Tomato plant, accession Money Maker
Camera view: tilt-top (135 deg); turntable rotation: 30 degrees
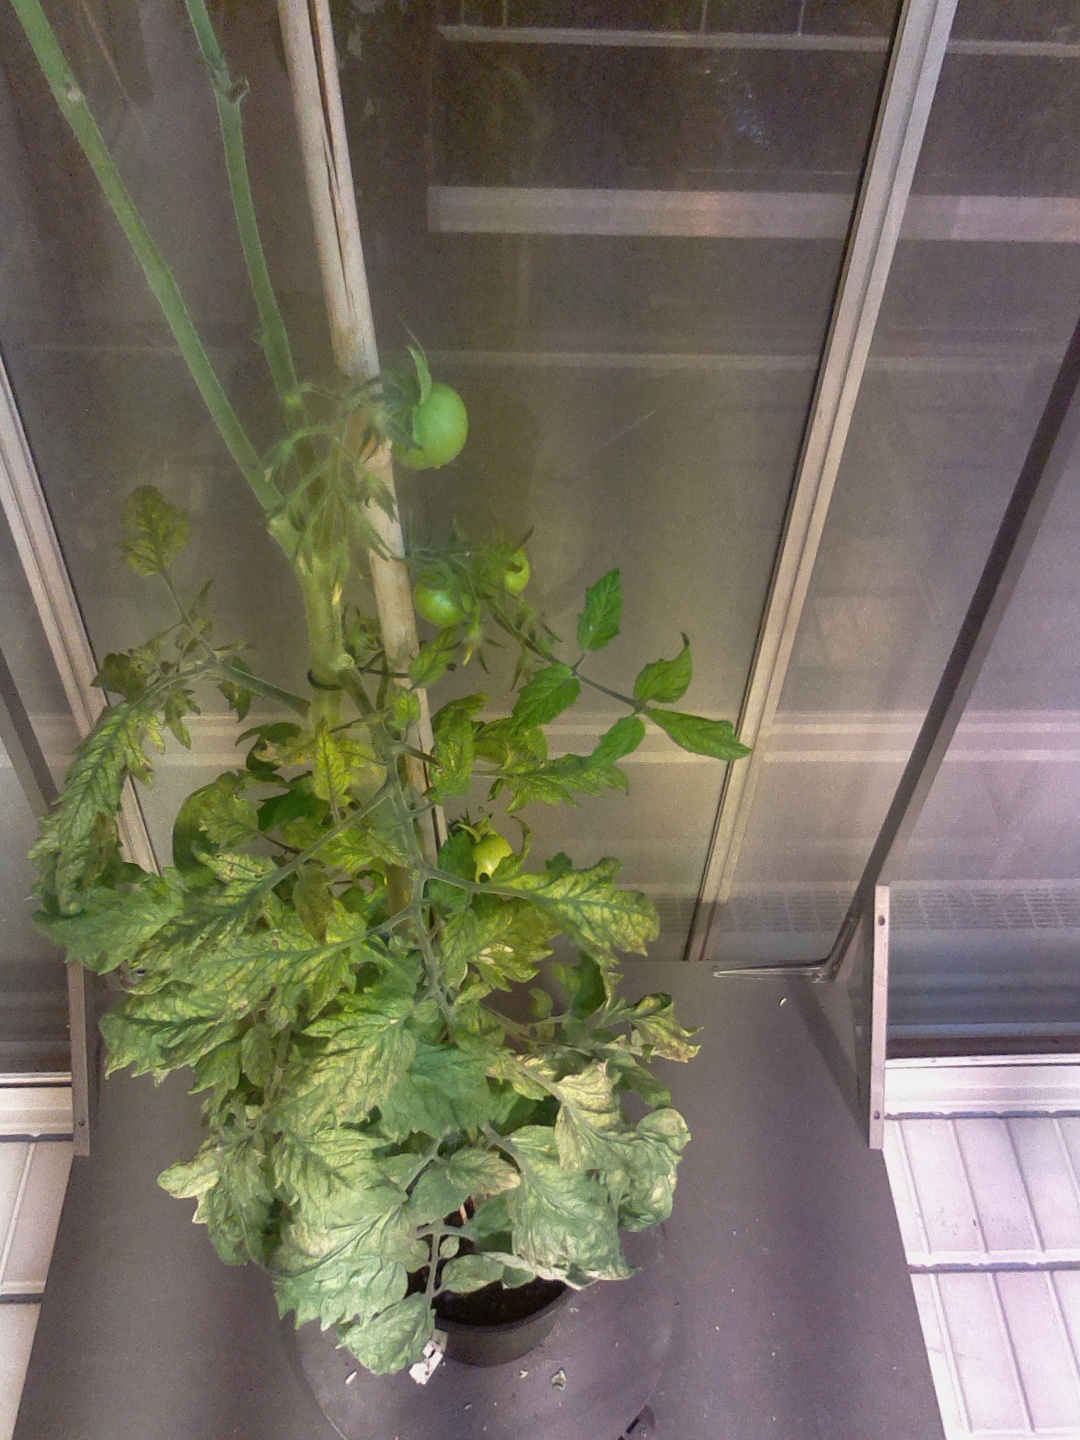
BBCH growth stage 78: 80% -90% of final fruit size